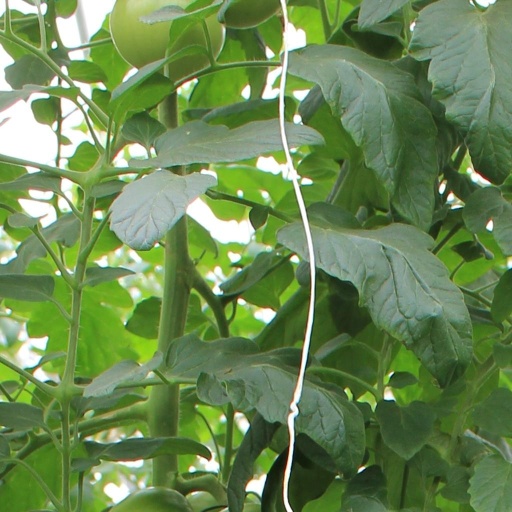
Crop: tomato